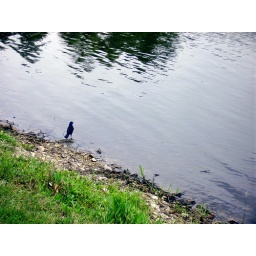
Just after I snapped this picture, the bird darted in the water and flew off with his prize in his beak.